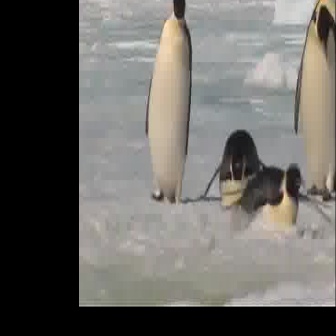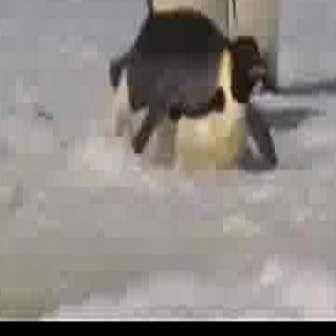
  Please identify the target specified by the bounding box [199,128,275,203] in the first image and locate it in the second image. Return the coordinates in [x_min,y_min,x_max,y_max] format.
Answer: [106,0,280,174]